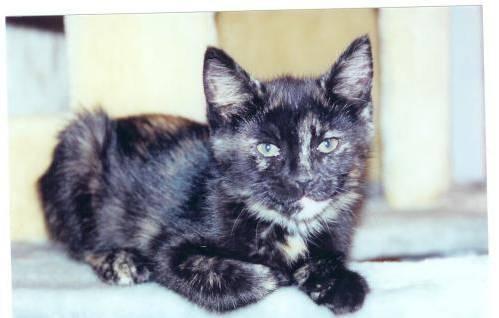
cat